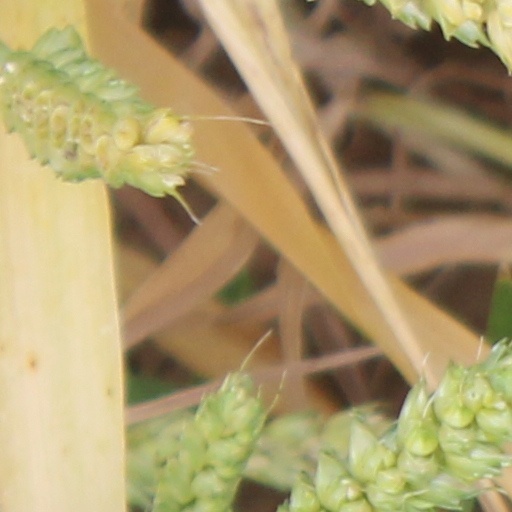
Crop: wheat